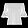
Label: T - shirt / top